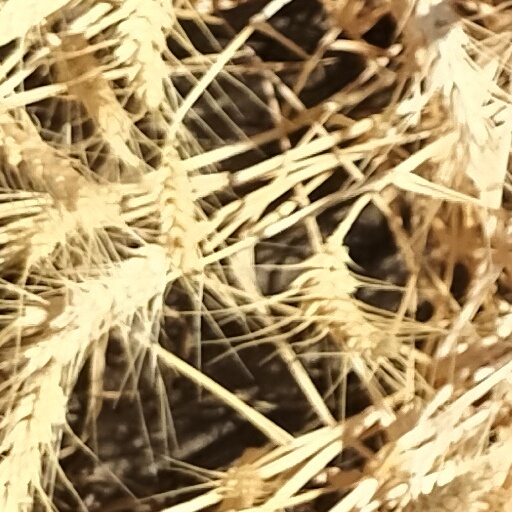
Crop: wheat